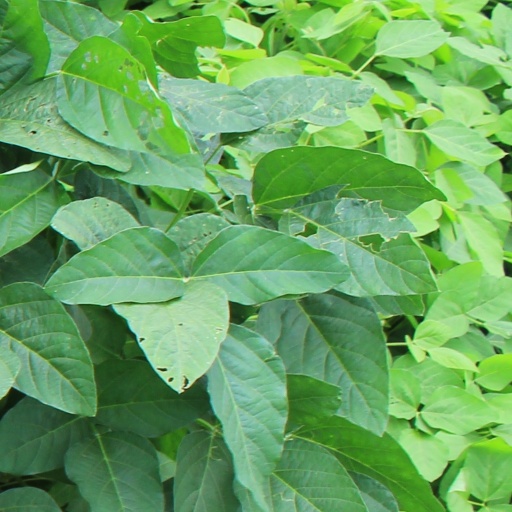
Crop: soybean